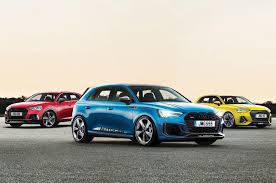
Label: noambulance